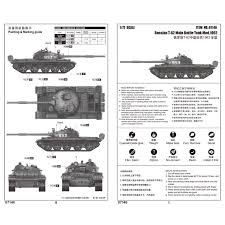
Label: T-62